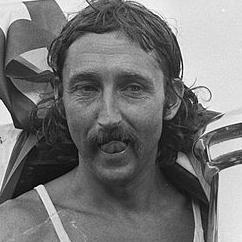
Age: 36